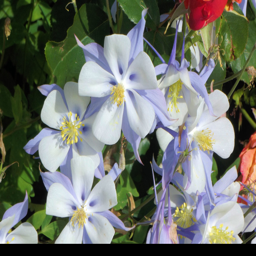
some of the flowers that grow so well here .